Eritrean Catholic Church

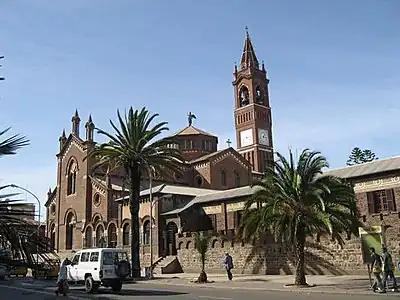
What was once the principal church of the Apostolic Vicariate of Eritrea

The prefecture apostolic of Eritrea was raised by the Holy See to the status of Apostolic Vicariate (headed by a titular bishop) in 1911. In addition, an Ethiopic Rite Ordinariate of Eritrea was established on 4 July 1930, removing those Catholics from the jurisdiction of the then much larger Latin Church Vicariate. Father Kidanè-Maryam Cassà, who since 1926 had been their pro-vicar within the Vicariate, was appointed their ordinary and on 3 August 1930 was ordained titular bishop of Thibaris in the chapel of the Pontifical Ethiopian College in Vatican City. At that time they numbered less than 3% of the population of Eritrea.